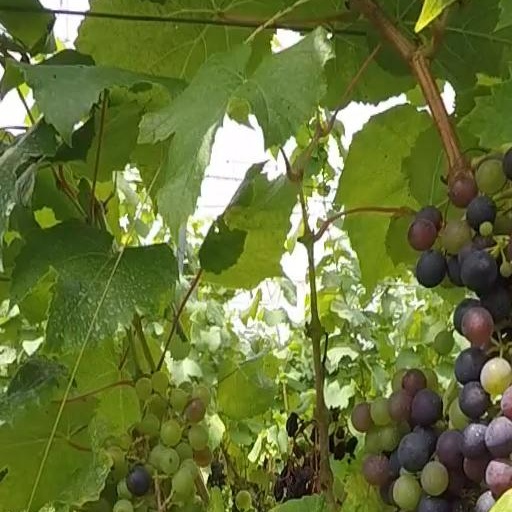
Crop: grape